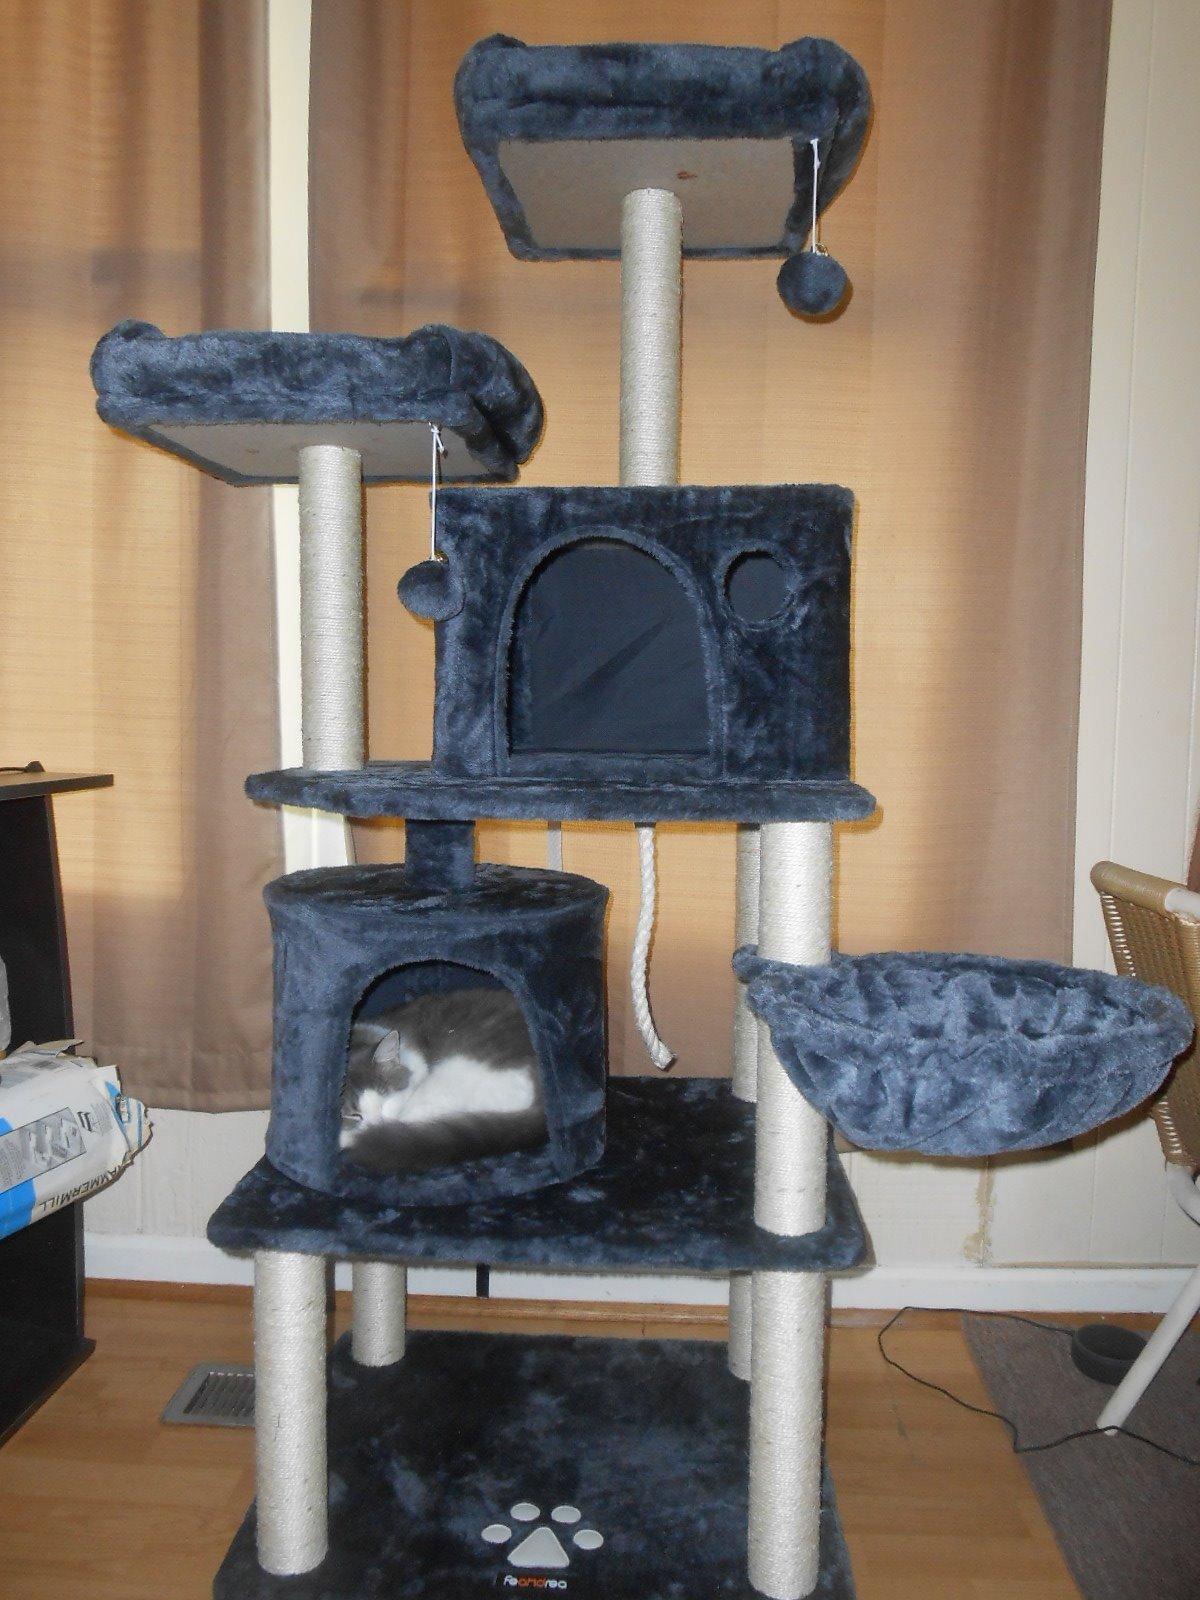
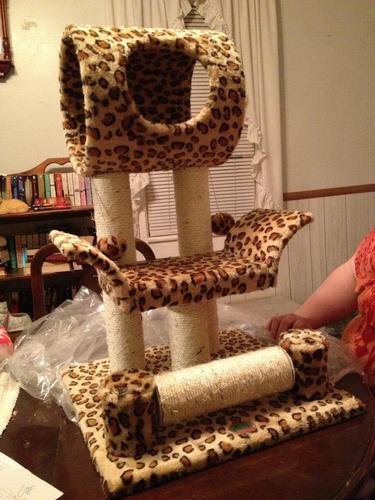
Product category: items_cat tree
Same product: no